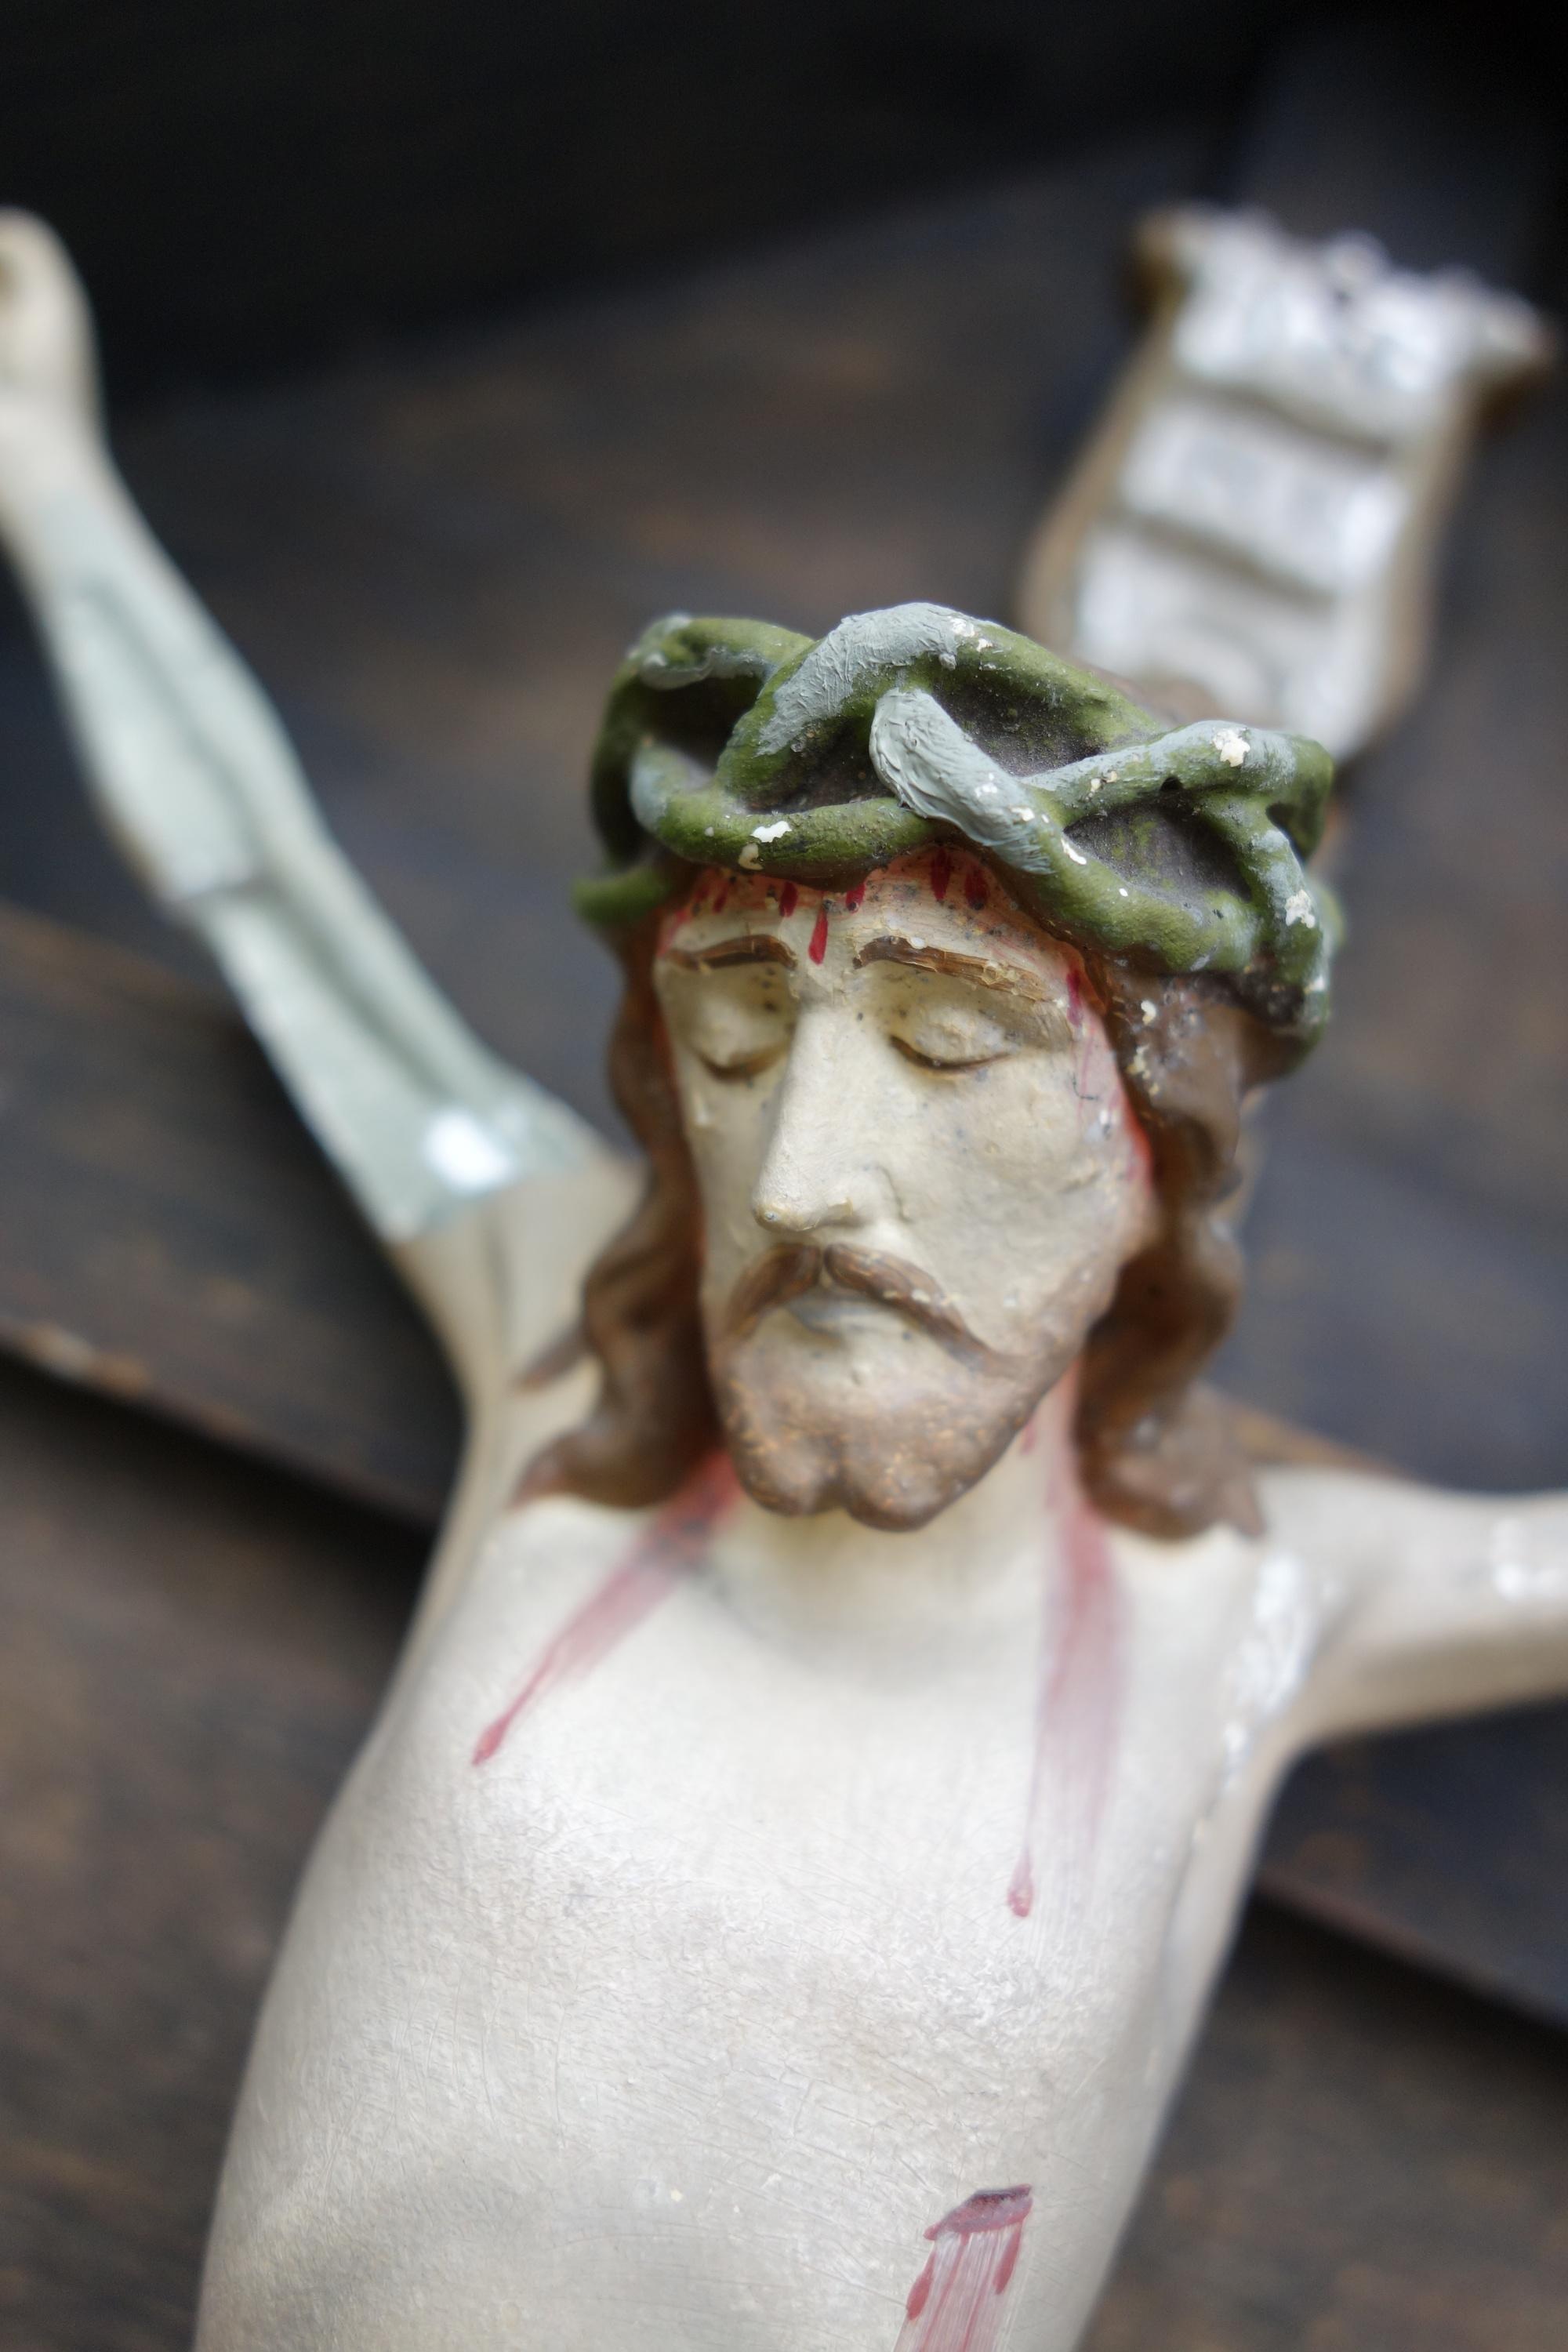
monument, statue, religion, toy, close up, sculpture, christ, art, head, figurine, jesus